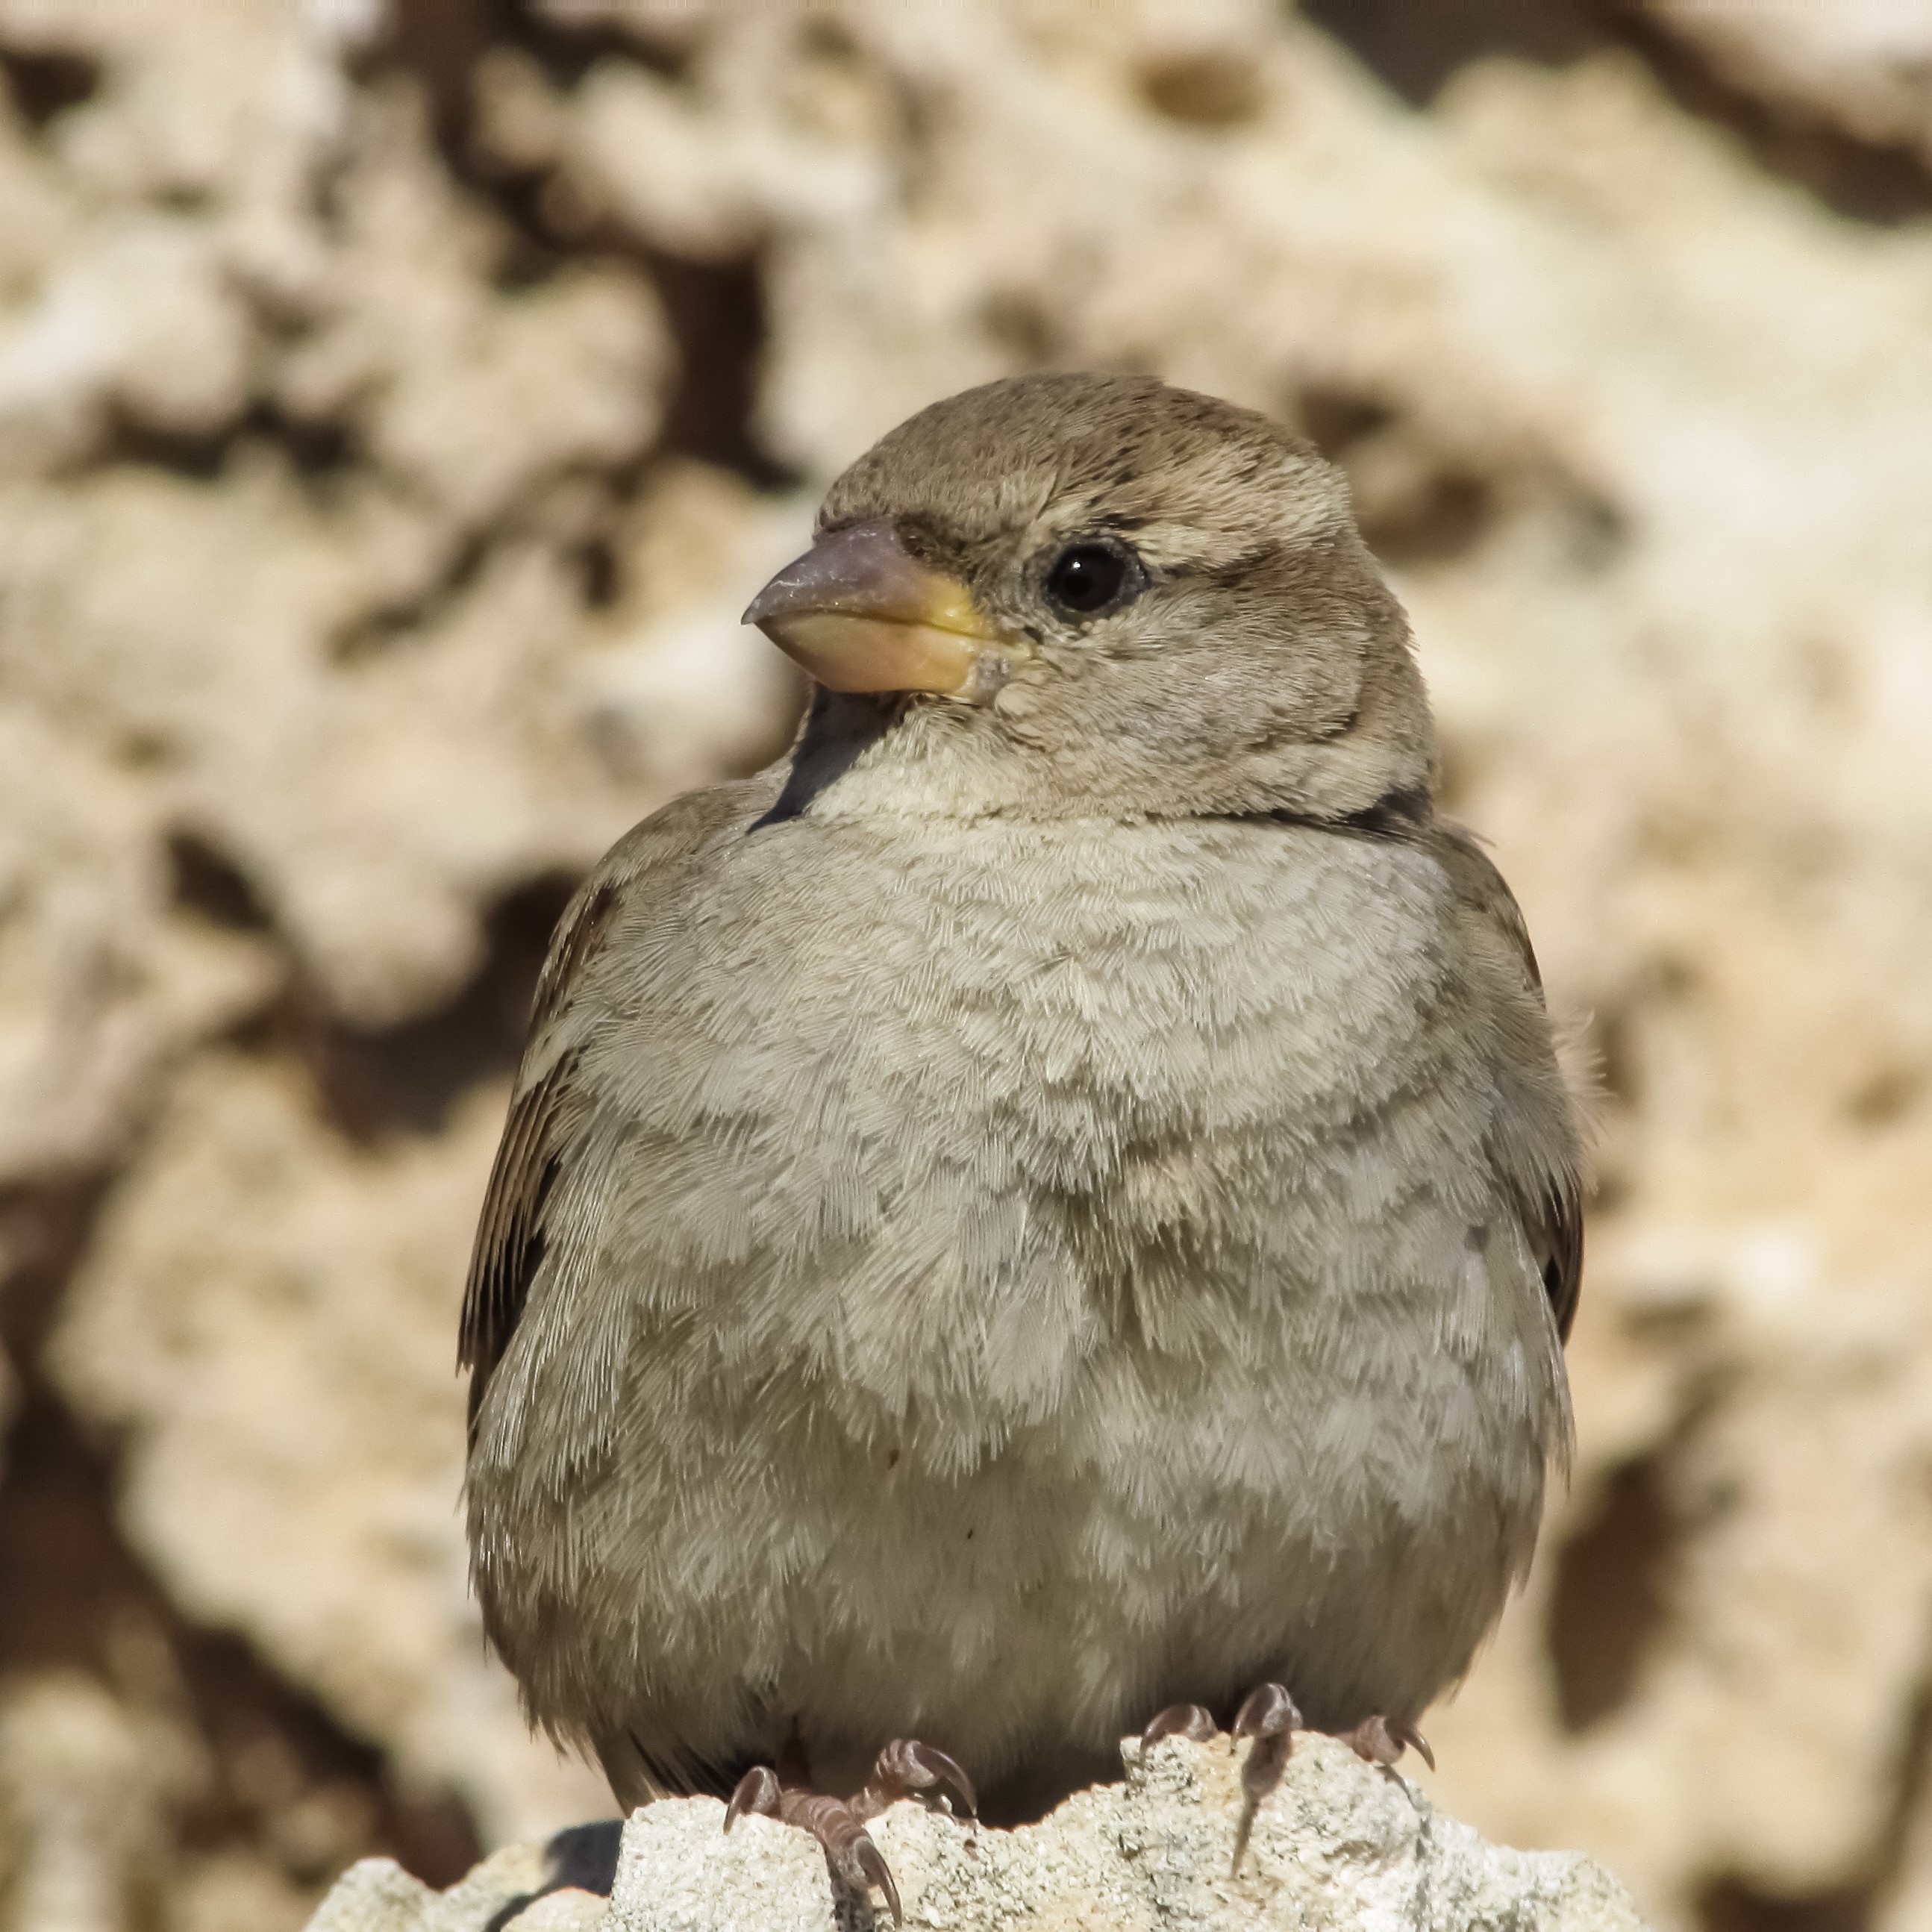
nature, bird, animal, cute, wildlife, beak, sitting, feather, fauna, close up, ornithology, vertebrate, sparrow, finch, birdwatching, house sparrow, old world flycatcher, perching bird, emberizidae